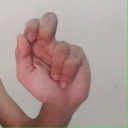
अक्षर: ढ